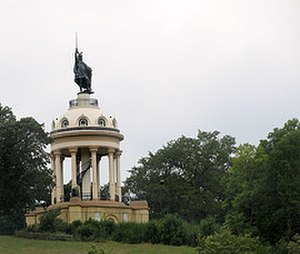
Cheruskere / Rom møder cheruskerne
Arminius eller «Hermann der Cherusker»-monumentet i New Ulm, Minnesota.
Cheruskere var en germansk stamme som eksisterede fra 100-tallet f.Kr. til 300-tallet e.Kr., og som først blev omtalt af Julius Cæsar. De var bosatte mellem floderne Weser og Elben, den nordlige Rhindal og sletterne og skovene i det nordvestlige Germanien, omtrent svarende til området mellem nutidens tyske byer Osnabrück og Hannover. Til sidst synes det som om, at de gik op i et germansk stammeforbund af saksere. Sammen med andre germanske stammer blev de ledede af Arminius i et berømt slag mod romerne, slaget ved Teutoburgerskoven i år 9 e.Kr. og kæmpede i årene 15 og 16 e.Kr. mod Germanicus’ romerske hær.